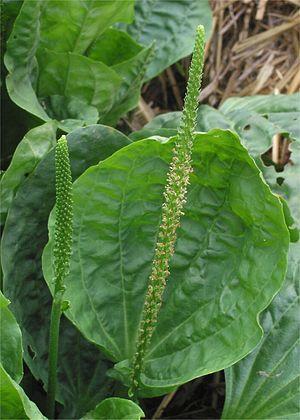
Cette liste de Tracheophyta de Bosnie-Herzégovine, ainsi que d’espèces introduites est un aperçu incomplet d’espèces de mousses, de fougères, de gymnospermes et d’angiospermes citées dans la littérature disponible en langues bosniaque, croate, serbe et serbo-croate. Cet aperçu n’inclue pas des espèces cultivées ni celles occasionnellement introduites.
Le Grand plantain, gros plantain, plantain majeur ou plantain des oiseaux est une plante herbacée vivace de la famille des Plantaginacées. Cette plante est originaire d'Europe, et est bien connue pour être une des premières à s'être répandue dans les colonies.